Operation Teardrop

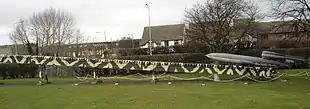
V-1 at Imperial War Museum Duxford

Despite the Tenth Fleet and Admiralty assessments, the U.S. military and government remained concerned that Germany would conduct vengeance attacks against East Coast cities. In early November 1944, the Eastern Sea Frontier mounted an intensive search for submarines within of New York City. In late December 1944, the spies William Curtis Colepaugh and Erich Gimpel, who had been captured in New York City after being landed by in Maine, told their interrogators that Germany was preparing a group of rocket-equipped submarines. On 10 December, the Mayor of New York City, Fiorello La Guardia, publicly warned that Germany was considering an attack on New York with long-range rockets. La Guardia's warning and the claims made by the captured spies received considerable media coverage. Despite this, the Department of War, which was dominated by the United States Army, advised President Franklin D. Roosevelt on 11 December that the threat of missile attack was so low that it did not justify the diversion of resources from other tasks. This assessment was not supported by the U.S. Navy.